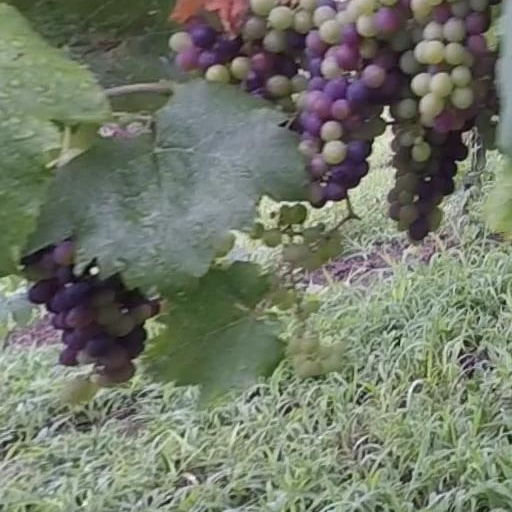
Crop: grape